David Ward King

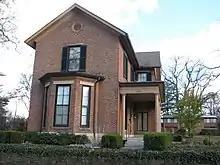
Robert Quigley King Home

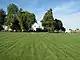
Grassland Farm today, near Vanlue, Ohio

As time passed, Tarlton began to lose some of its importance. The state capital was moved from nearby Chillicothe (its last location outside Columbus) to Columbus, Ohio, in 1816, and the National Road (present U.S. Route 40 or more roughly Interstate 70) went through the center of Ohio. This road started at Baltimore and ending in Illinois. So, the focus of commerce in Ohio shifted from the communities along Zane's Trace to the center of the state. Among the cities the National Road crossed was Springfield, Ohio, where it arrived in 1836 and stopped for ten years while lawmakers argued about where it would go from there. Located at that terminus, Springfield especially boomed during those ten years.